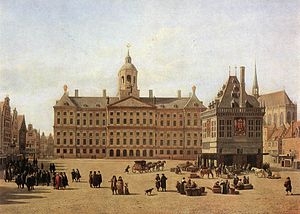
Dam (Amsterdam) / Historie
Dam med vejehuset, slutningen af 1600-tallet. Malet af Gerrit Berckheyde.
Dam en plads i Amsterdam, Nederlandene.